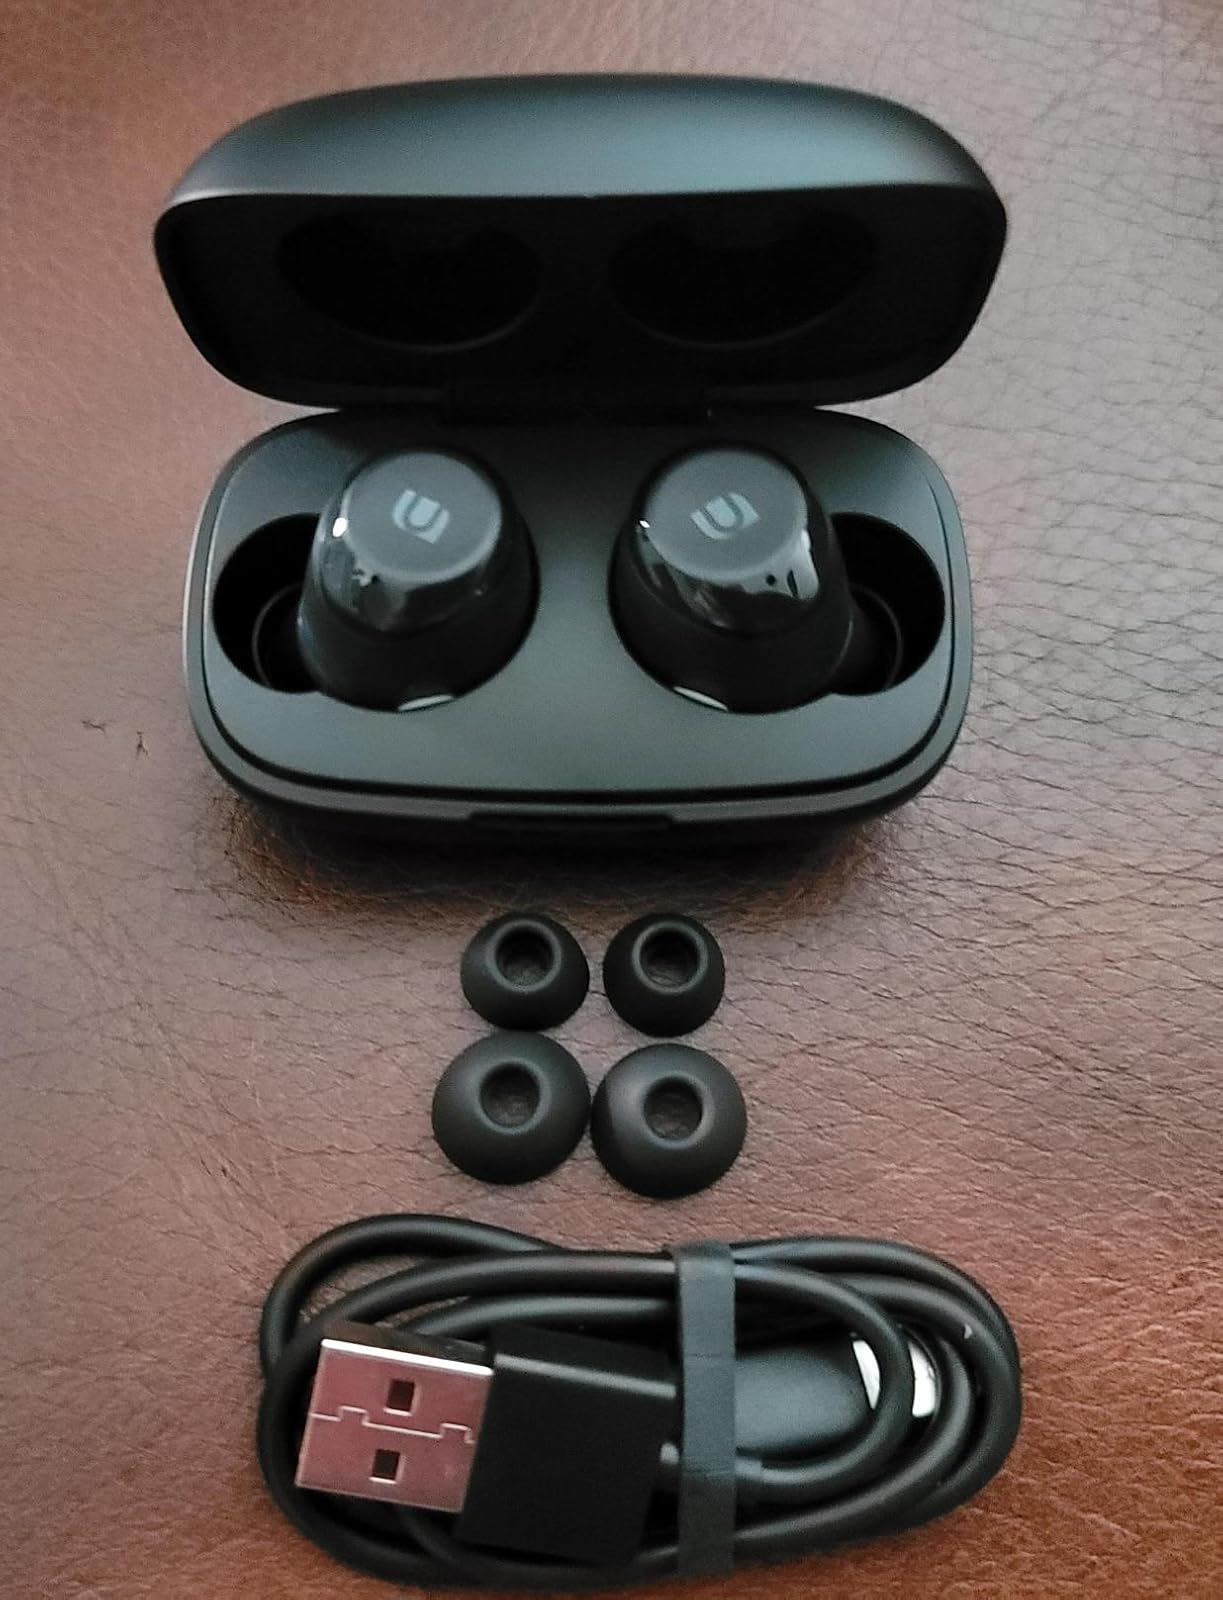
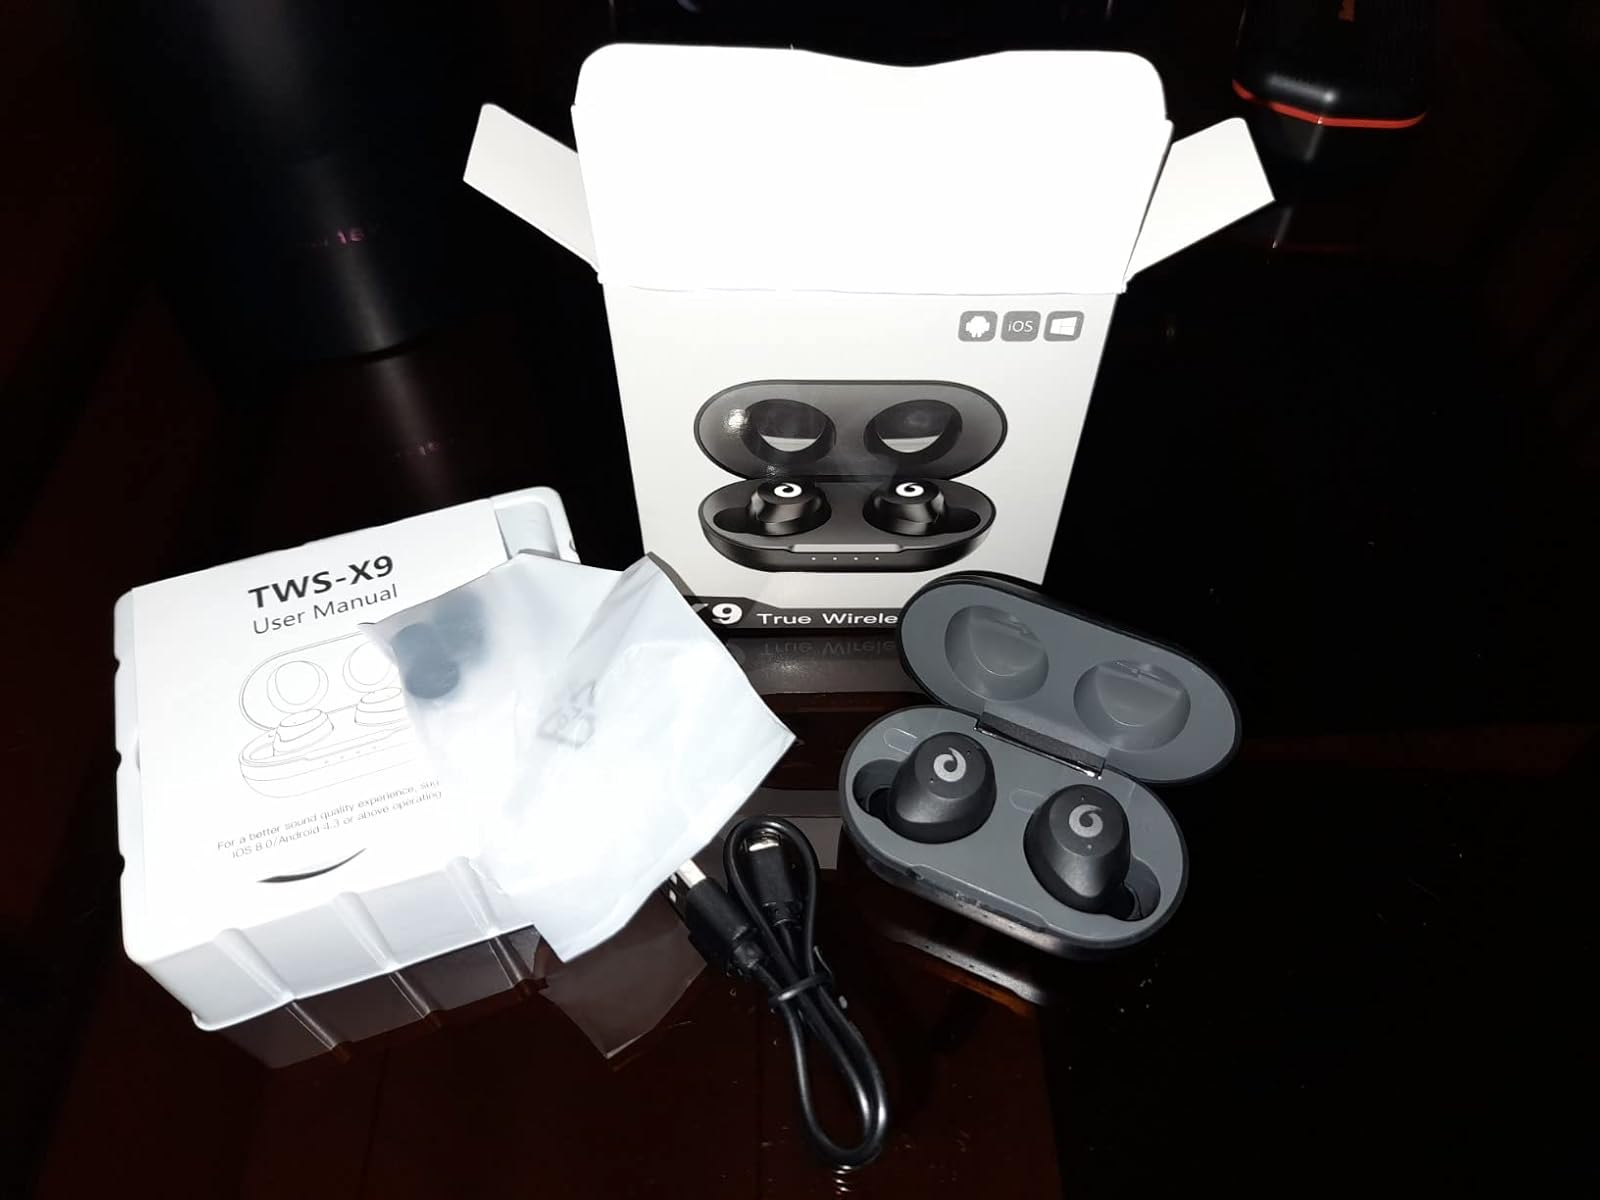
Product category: earbuds
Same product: no